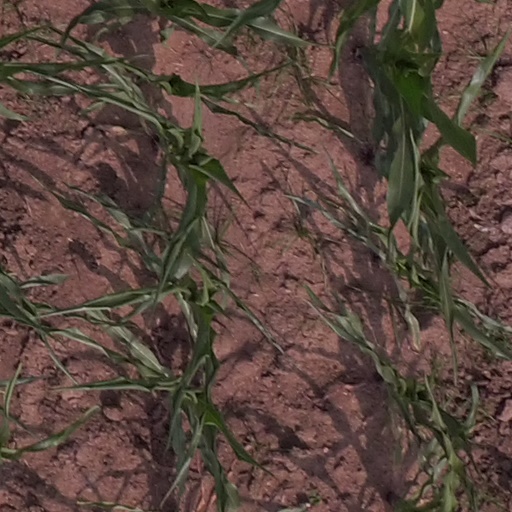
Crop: maize; corn